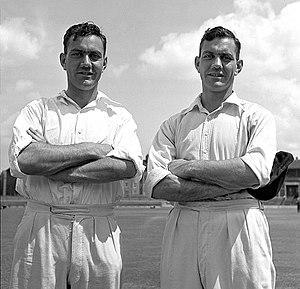
Alec Victor Bedser est un joueur de cricket international anglais né le 4 juillet 1918 à Reading et mort le 4 avril 2010 à Londres. Il dispute 51 test-matchs avec l'équipe d'Angleterre entre 1946 et 1955. Il est un temps le lanceur qui a accumulé le plus de guichets à ce niveau. Comme son frère jumeau Eric, il effectue l'ensemble de sa carrière au sein du Surrey County Cricket Club, pour lequel il joue de 1939 à 1960. À l'issue de celle-ci, il est l'un des sélectionneurs de l'équipe d'Angleterre de 1962 à 1986. Il est anobli en 1997.